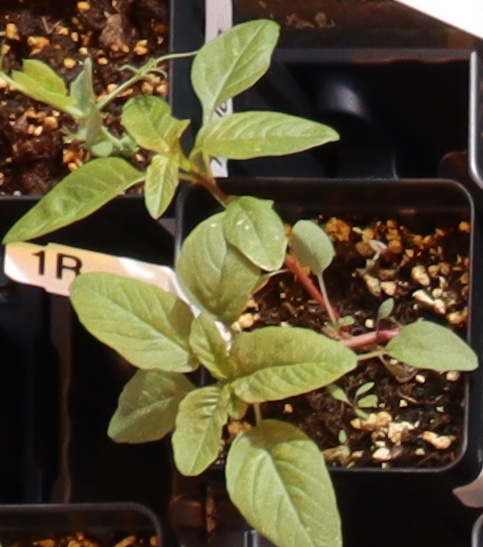
Label: Waterhemp